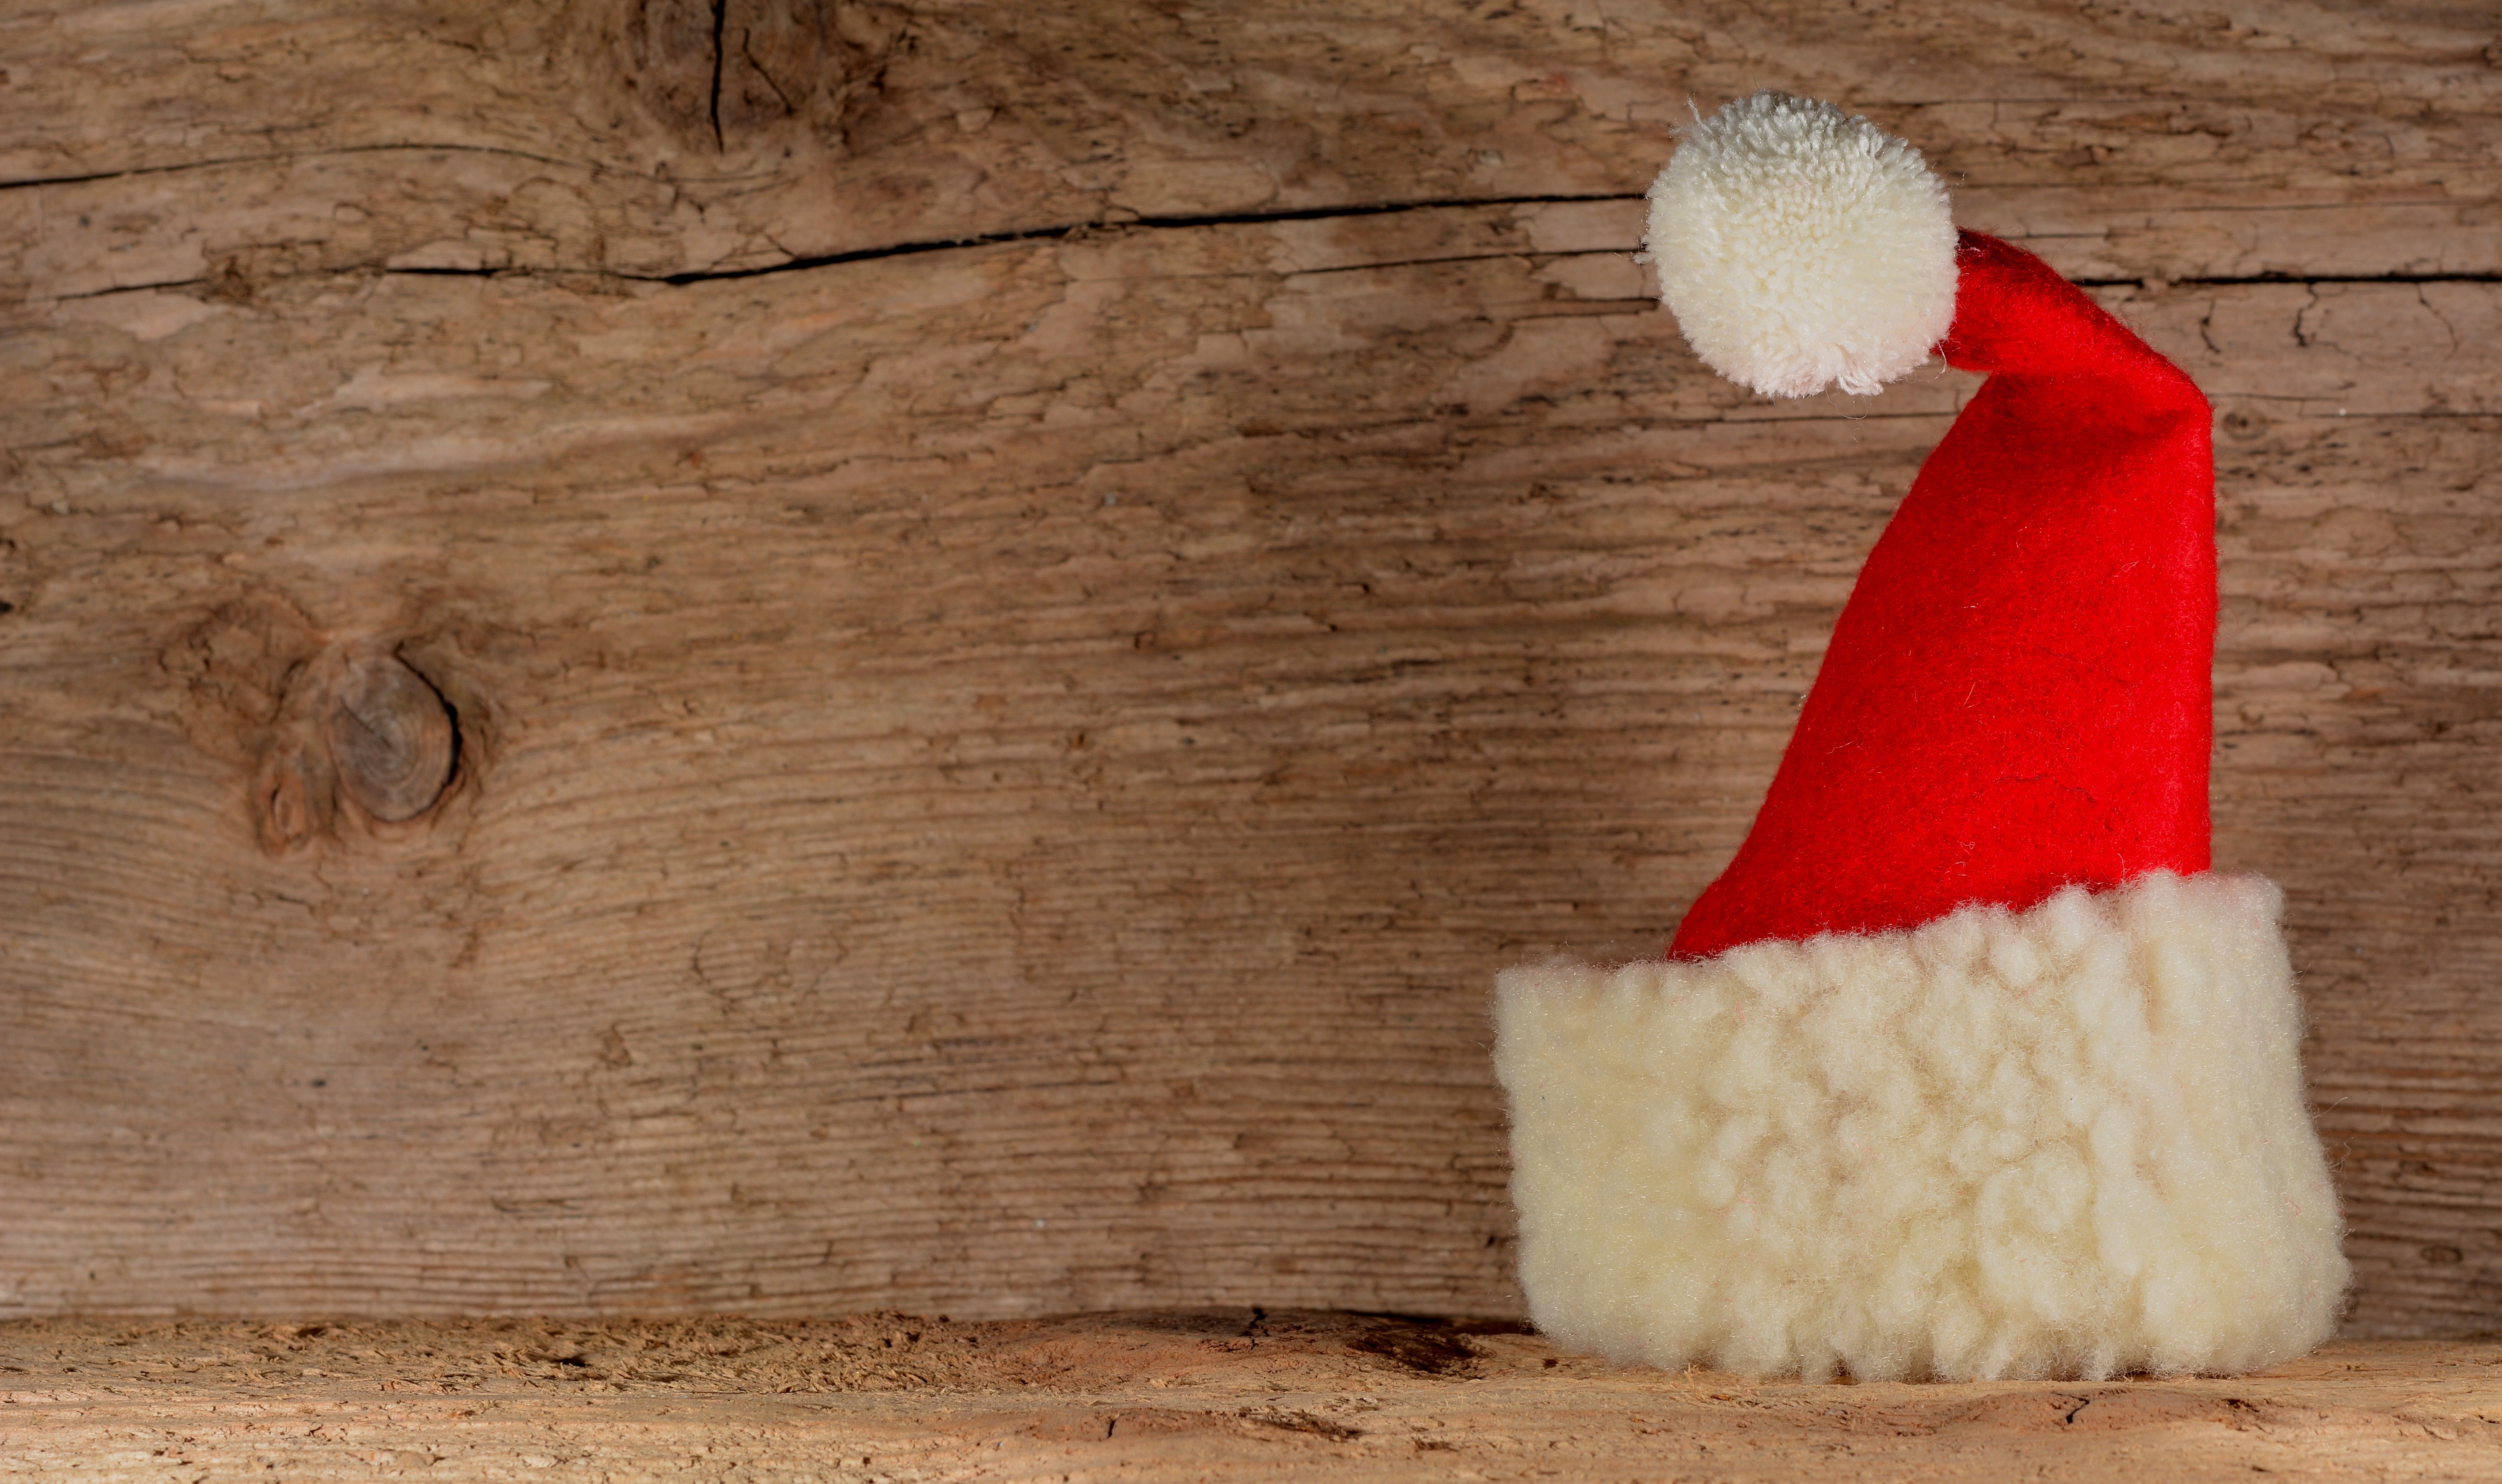
wood, food, christmas, deco, fabric, advent, santa hat, background, carving